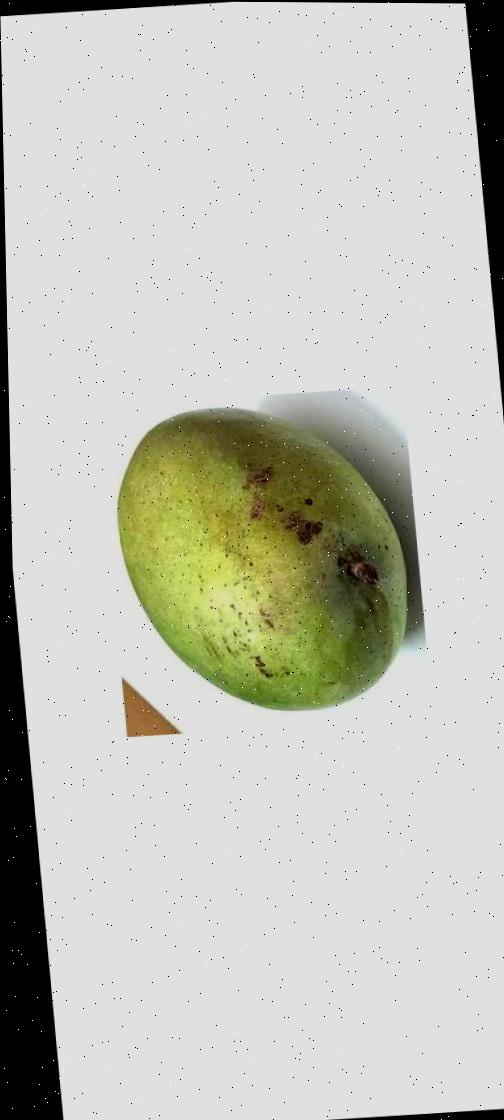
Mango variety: Fazli Shurmai